Kapoho, Hawaii

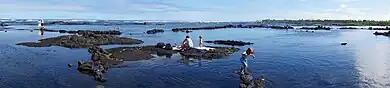
There were many snorkeling possibilities at the interconnected tidal pools of Kapoho.

There was no lava activity in Kapoho for close to 60 years. The natural tide pools, black sand beach, and warm hot springs transformed Kapoho into an attractive spot to live and for tourists to visit. Owing to these two factors, despite being in a very high-risk lava flow hazard zone (zone 1, the highest risk zone), Kapoho became the most expensive area to live in Puna, with many homes costing over $1,000,000.